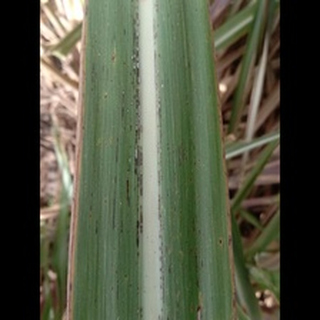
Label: sugarcane_rust